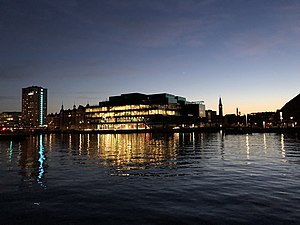
Dansk Arkitektur Center
Dansk Arkitektur Center i BLOX, 2018. Foto: Thomas Kimer-Jørgensen
Dansk Arkitektur Center er er Danmarks nationale center for udvikling og formidling af viden om arkitektur, byggeri og byudvikling med fokus på fremtiden.